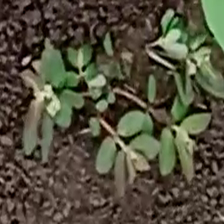
Weed species: Choti_dudhi_(Euphorbia_hirta)